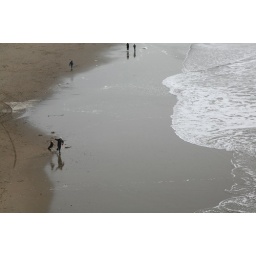
This dog and owner were having fun on the beach in San Francisco.